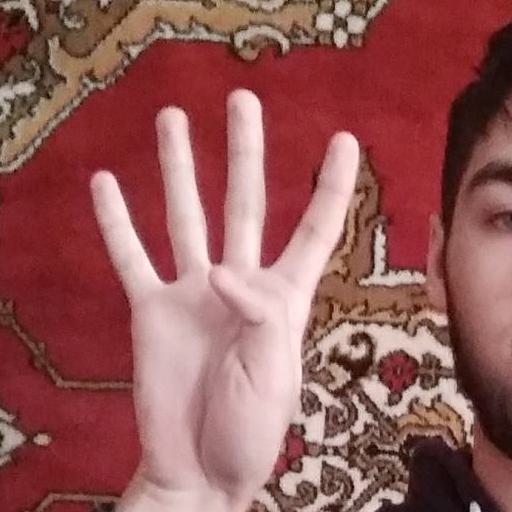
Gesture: four